Answer in natural language. Considering the relative positions, where is blurry image with respect to silver bin with blue lid? Choose between the following options: left or right
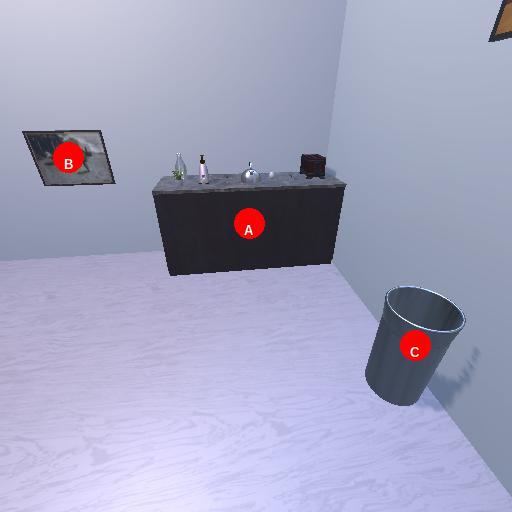
<answer>left</answer>